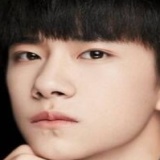
ca sĩ Dịch Dương Thiên Tỉ